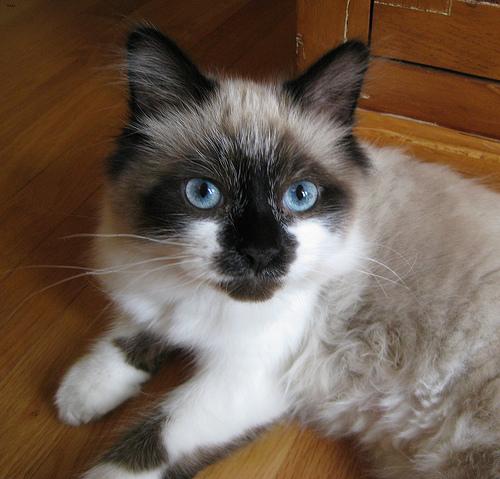
Breed: Ragdoll